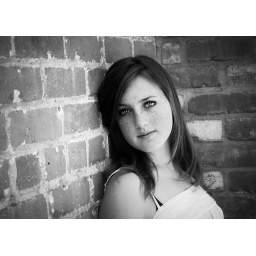
messing around with the black and white